1980 El Asnam earthquake

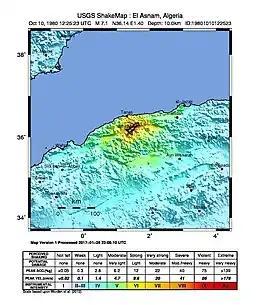

The 1980 El Asnam earthquake occurred on October 10 at with a moment magnitude of 7.1 and a maximum Mercalli intensity of X ("Extreme"). The shock occurred in the Algerian town of El Asnam (now known as Chlef). The shocks were felt over away, with the initial earthquake lasting 35 seconds. It was the largest earthquake in Algeria, and was followed three hours later by a magnitude 6.2 aftershock. The earthquake created about of surface rupture and had a vertical slip of up to . No foreshocks were recorded. The earthquake was found to have occurred very close to the epicenter of the 1954 Chlef earthquake using joint epicenter determination techniques. It occurred at a previously unknown reverse fault.